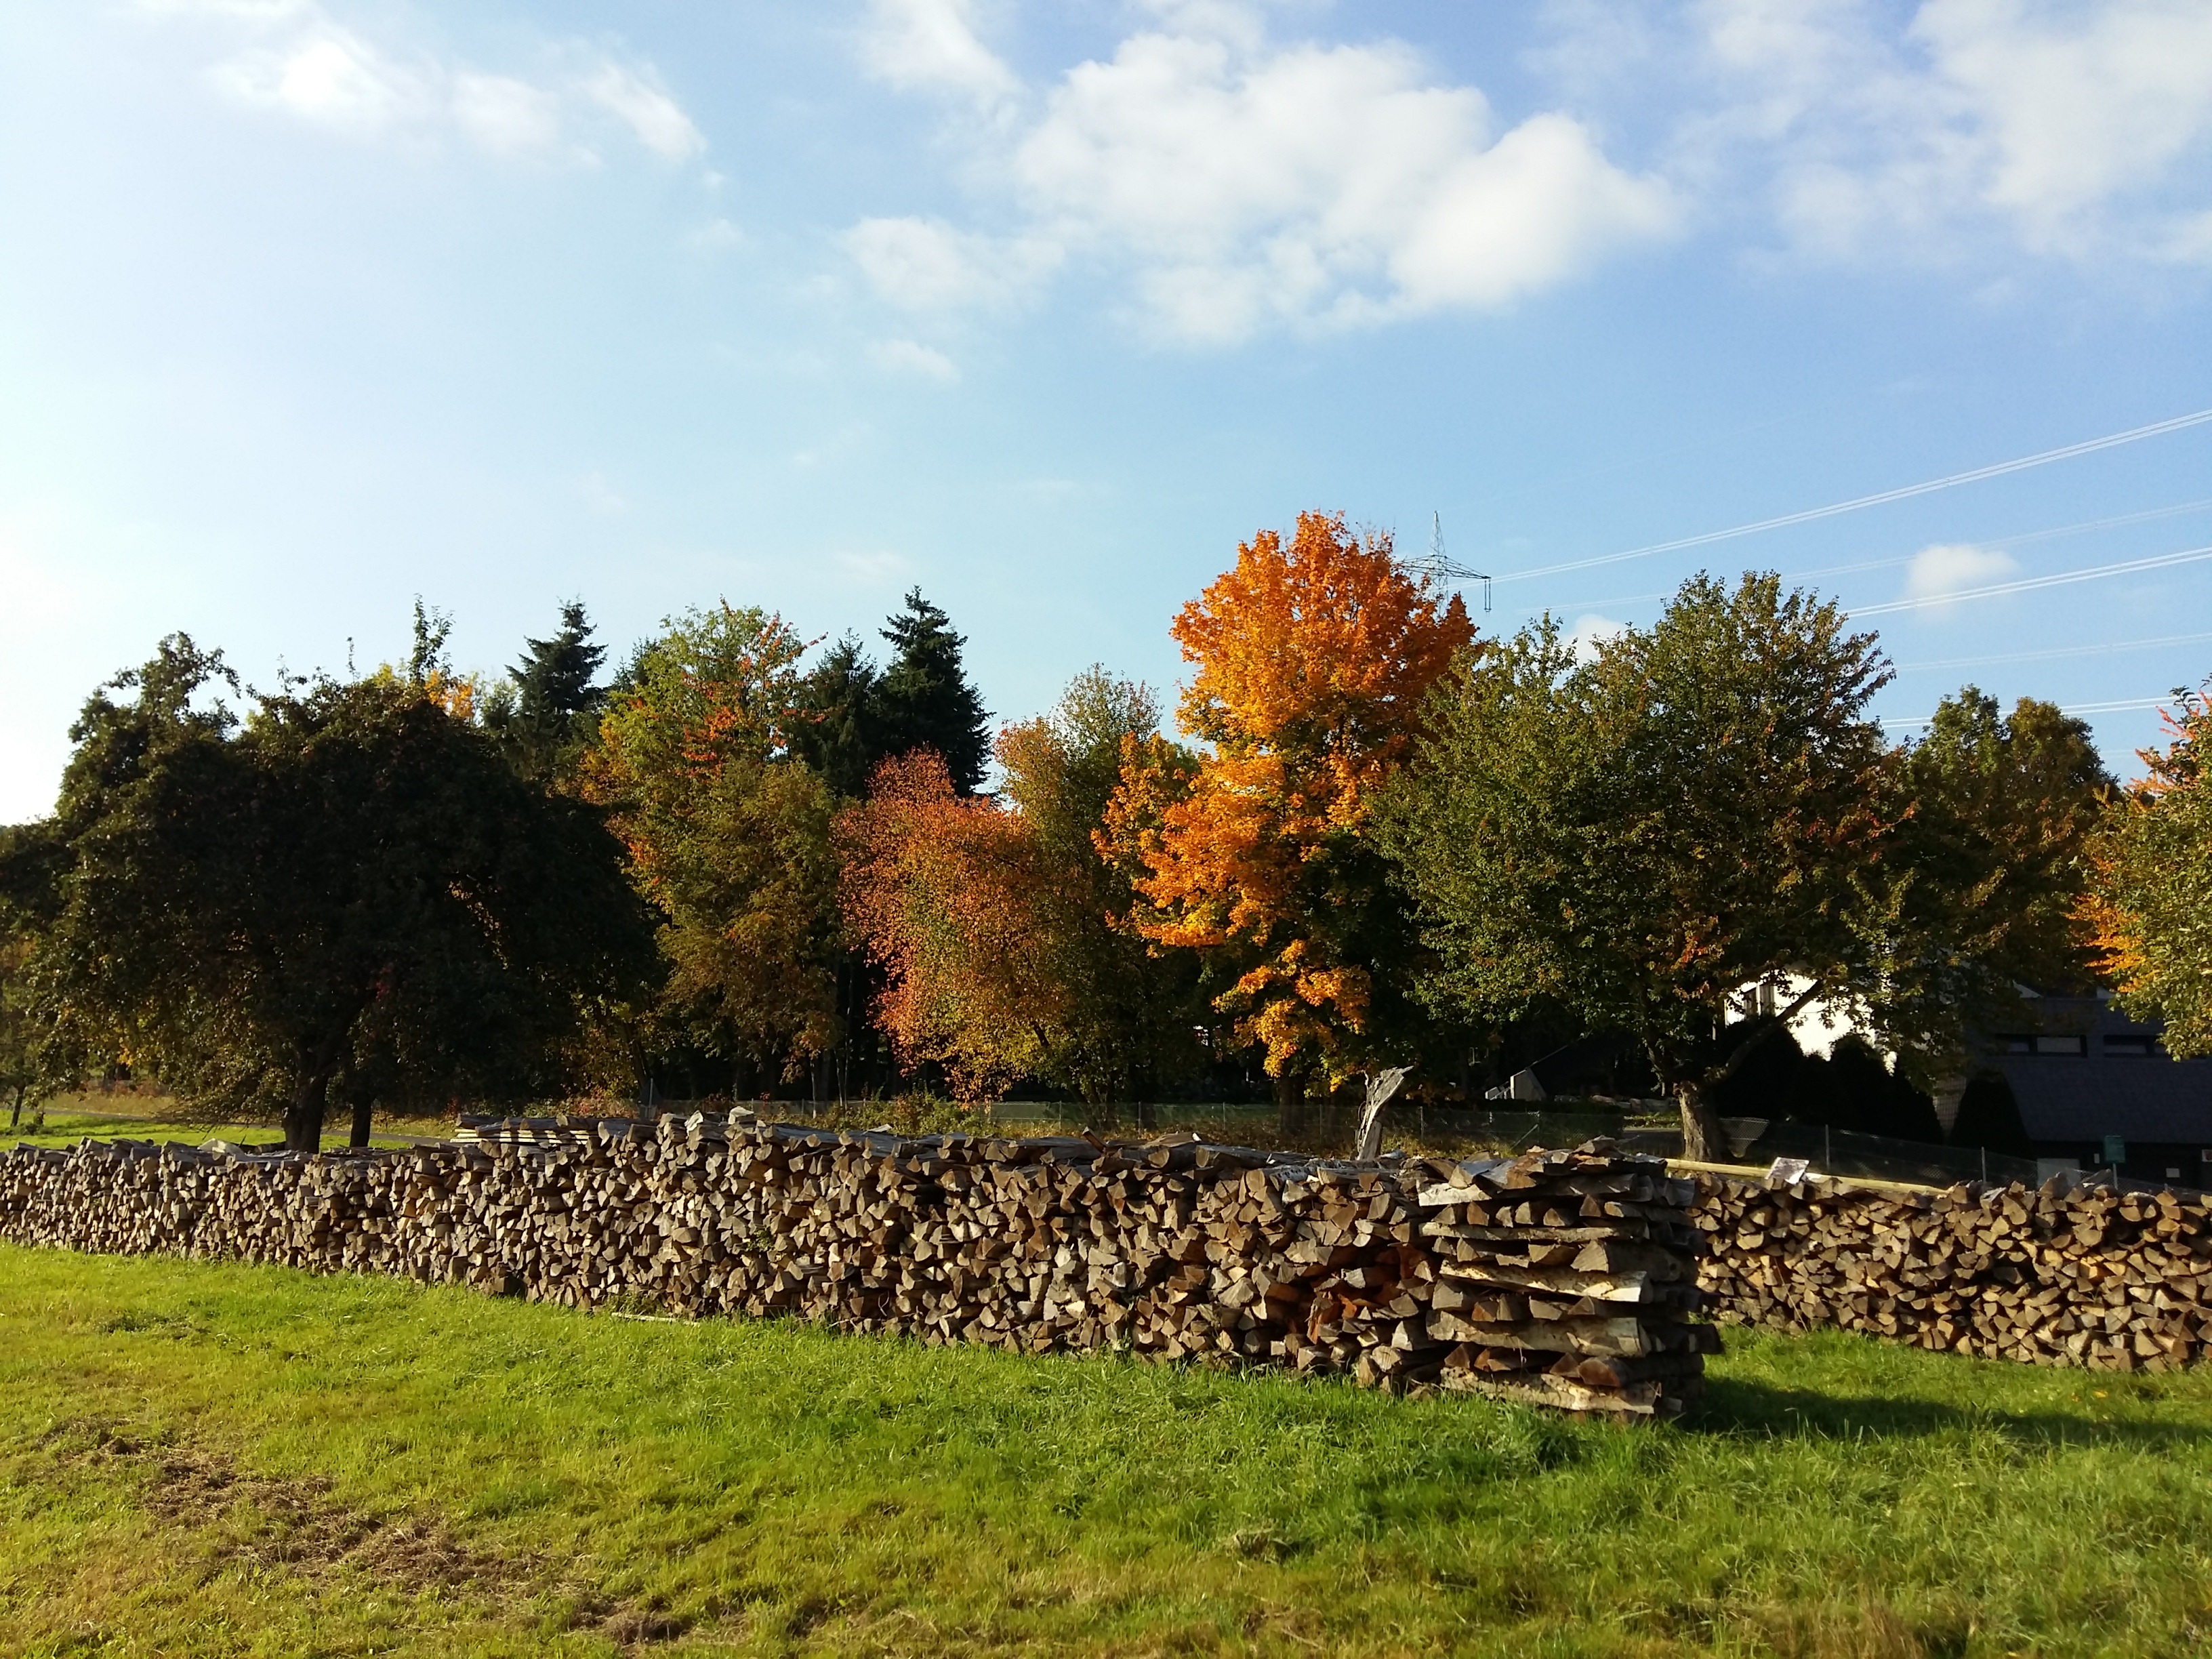
landscape, tree, nature, grass, light, plant, sky, wood, field, farm, lawn, meadow, sunlight, leaf, hill, flower, orange, golden, color, autumn, firewood, colorful, agriculture, garden, season, heat, autumn mood, emerge, leaves, seasons, shrub, bright, wide, change, october, mood, fall color, fall foliage, fall leaves, golden autumn, autumn colours, holzstapel, golden october, rural area, autumn day, make wood, wood for the fireplace, westerwald, woody plant